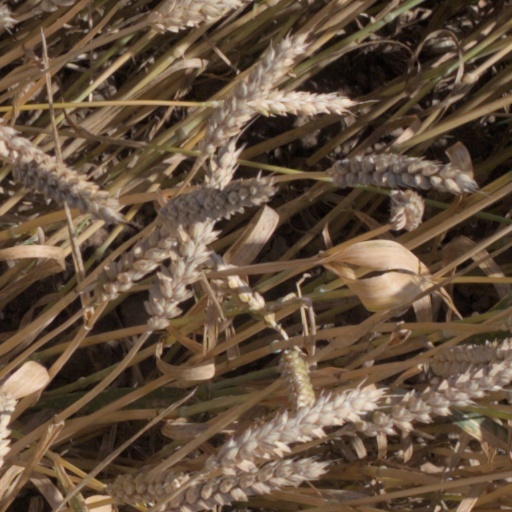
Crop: wheat